Shikhar Dhawan

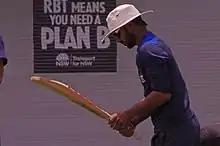
Dhawan during a practice session in January 2015

West Indies tour India in October 2014 to play 5 ODIs, 3 Tests and 1 T20. Dhawan was part of ODI squad where he played in the first match and 68 runs; however, India lost the match while chasing 338 runs. He scored 35 off 35 in the 4th match and India won the match and the series 2–1 as the 3rd and 5th ODI were cancelled. After the 4th ODI, the whole tour was cancelled by the West Indies Cricket Board.